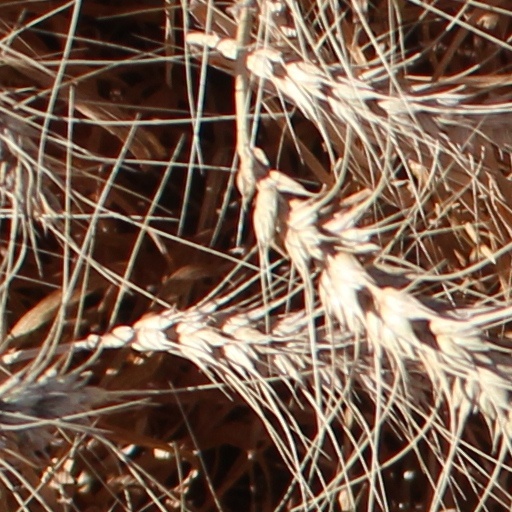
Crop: wheat